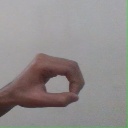
अक्षर: औ